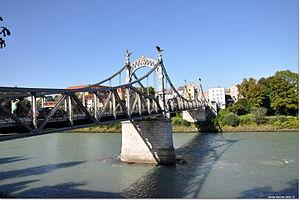
Cette liste de ponts d'Autriche a pour vocation de présenter une liste de ponts remarquables d'Autriche, tant par leurs caractéristiques dimensionnelles, que par leur intérêt architectural ou historique.